Leichhardt, New South Wales

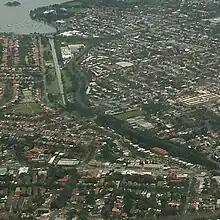
Aerial view of the Metropolitan Goods railway line, which has been converted to light rail

Leichhardt can be accessed by several main roads including Parramatta Road (Great Western Highway), Norton Street, Balmain Road, Marion Street and Catherine Street. The City West Link runs along the northern border of Leichhardt and is a major arterial road, which is part of the A4 and crosses the Anzac Bridge to the CBD. Leichhardt is well serviced by Transit Systems through city and cross regional services. Leichhardt Bus Depot is located on the corner of William and Derbyshire Street.